Taiwanese indigenous peoples

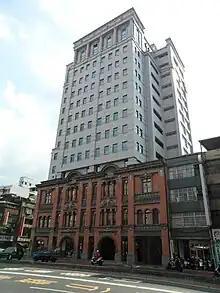

When the Treaty of Shimonoseki was finalized on 17 April 1895, Taiwan was ceded by the Qing Empire to Japan. Taiwan's incorporation into the Japanese political orbit brought Taiwanese indigenous into contact with a new colonial structure, determined to define and locate indigenous people within the framework of a new, multi-ethnic empire. The means of accomplishing this goal took three main forms: anthropological study of the natives of Taiwan, attempts to reshape the indigenous in the mold of the Japanese, and military suppression. The indigenous and Han joined to violently revolt against Japanese rule in the 1907 Beipu uprising and 1915 Tapani incident.